Shin Megami Tensei III: Nocturne

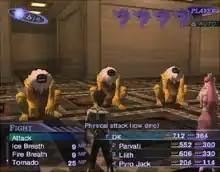
A battle wherein the player is using the main character (now under control) and a party of three demons. The blue icons seen in the top right indicate how many turns the player has left.

During navigation, an indicator in the bottom right-hand corner of the screen indicates the presence of enemies and the likelihood of a battle being triggered. An indicator in the top left-hand corner also shows the current "phase" of Kagutsuchi, a moon-like object hovering in the sky of the Vortex World which shifts its phase as the Protagonist explores. Standard battles are initiated through random encounters, which trigger a transition into a dedicated battle arena. The player party is composed of the Protagonist and three demons: only eight demons can be carried by the Protagonist at the game's opening, but more can be added as the game progresses. At the end of battles, the party gains experience points and Macca, the in-game currency. Party members will level up when enough experience points have been gathered. Upon leveling up, the statistics of allied demons are randomly raised, while the Protagonist's stats can be customized by the player. The Protagonist's abilities and resistances are also influenced by equipping one of 24 different Magatama found in-game. The Protagonist can learn new skills from equipped Magatama when he levels up, and is also granted passive buffs and debuffs which take effect in battle. Magatama will sometimes act violently within the Protagonist, creating different effects depending on the Magatama equipped.